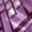
Label: keyboard